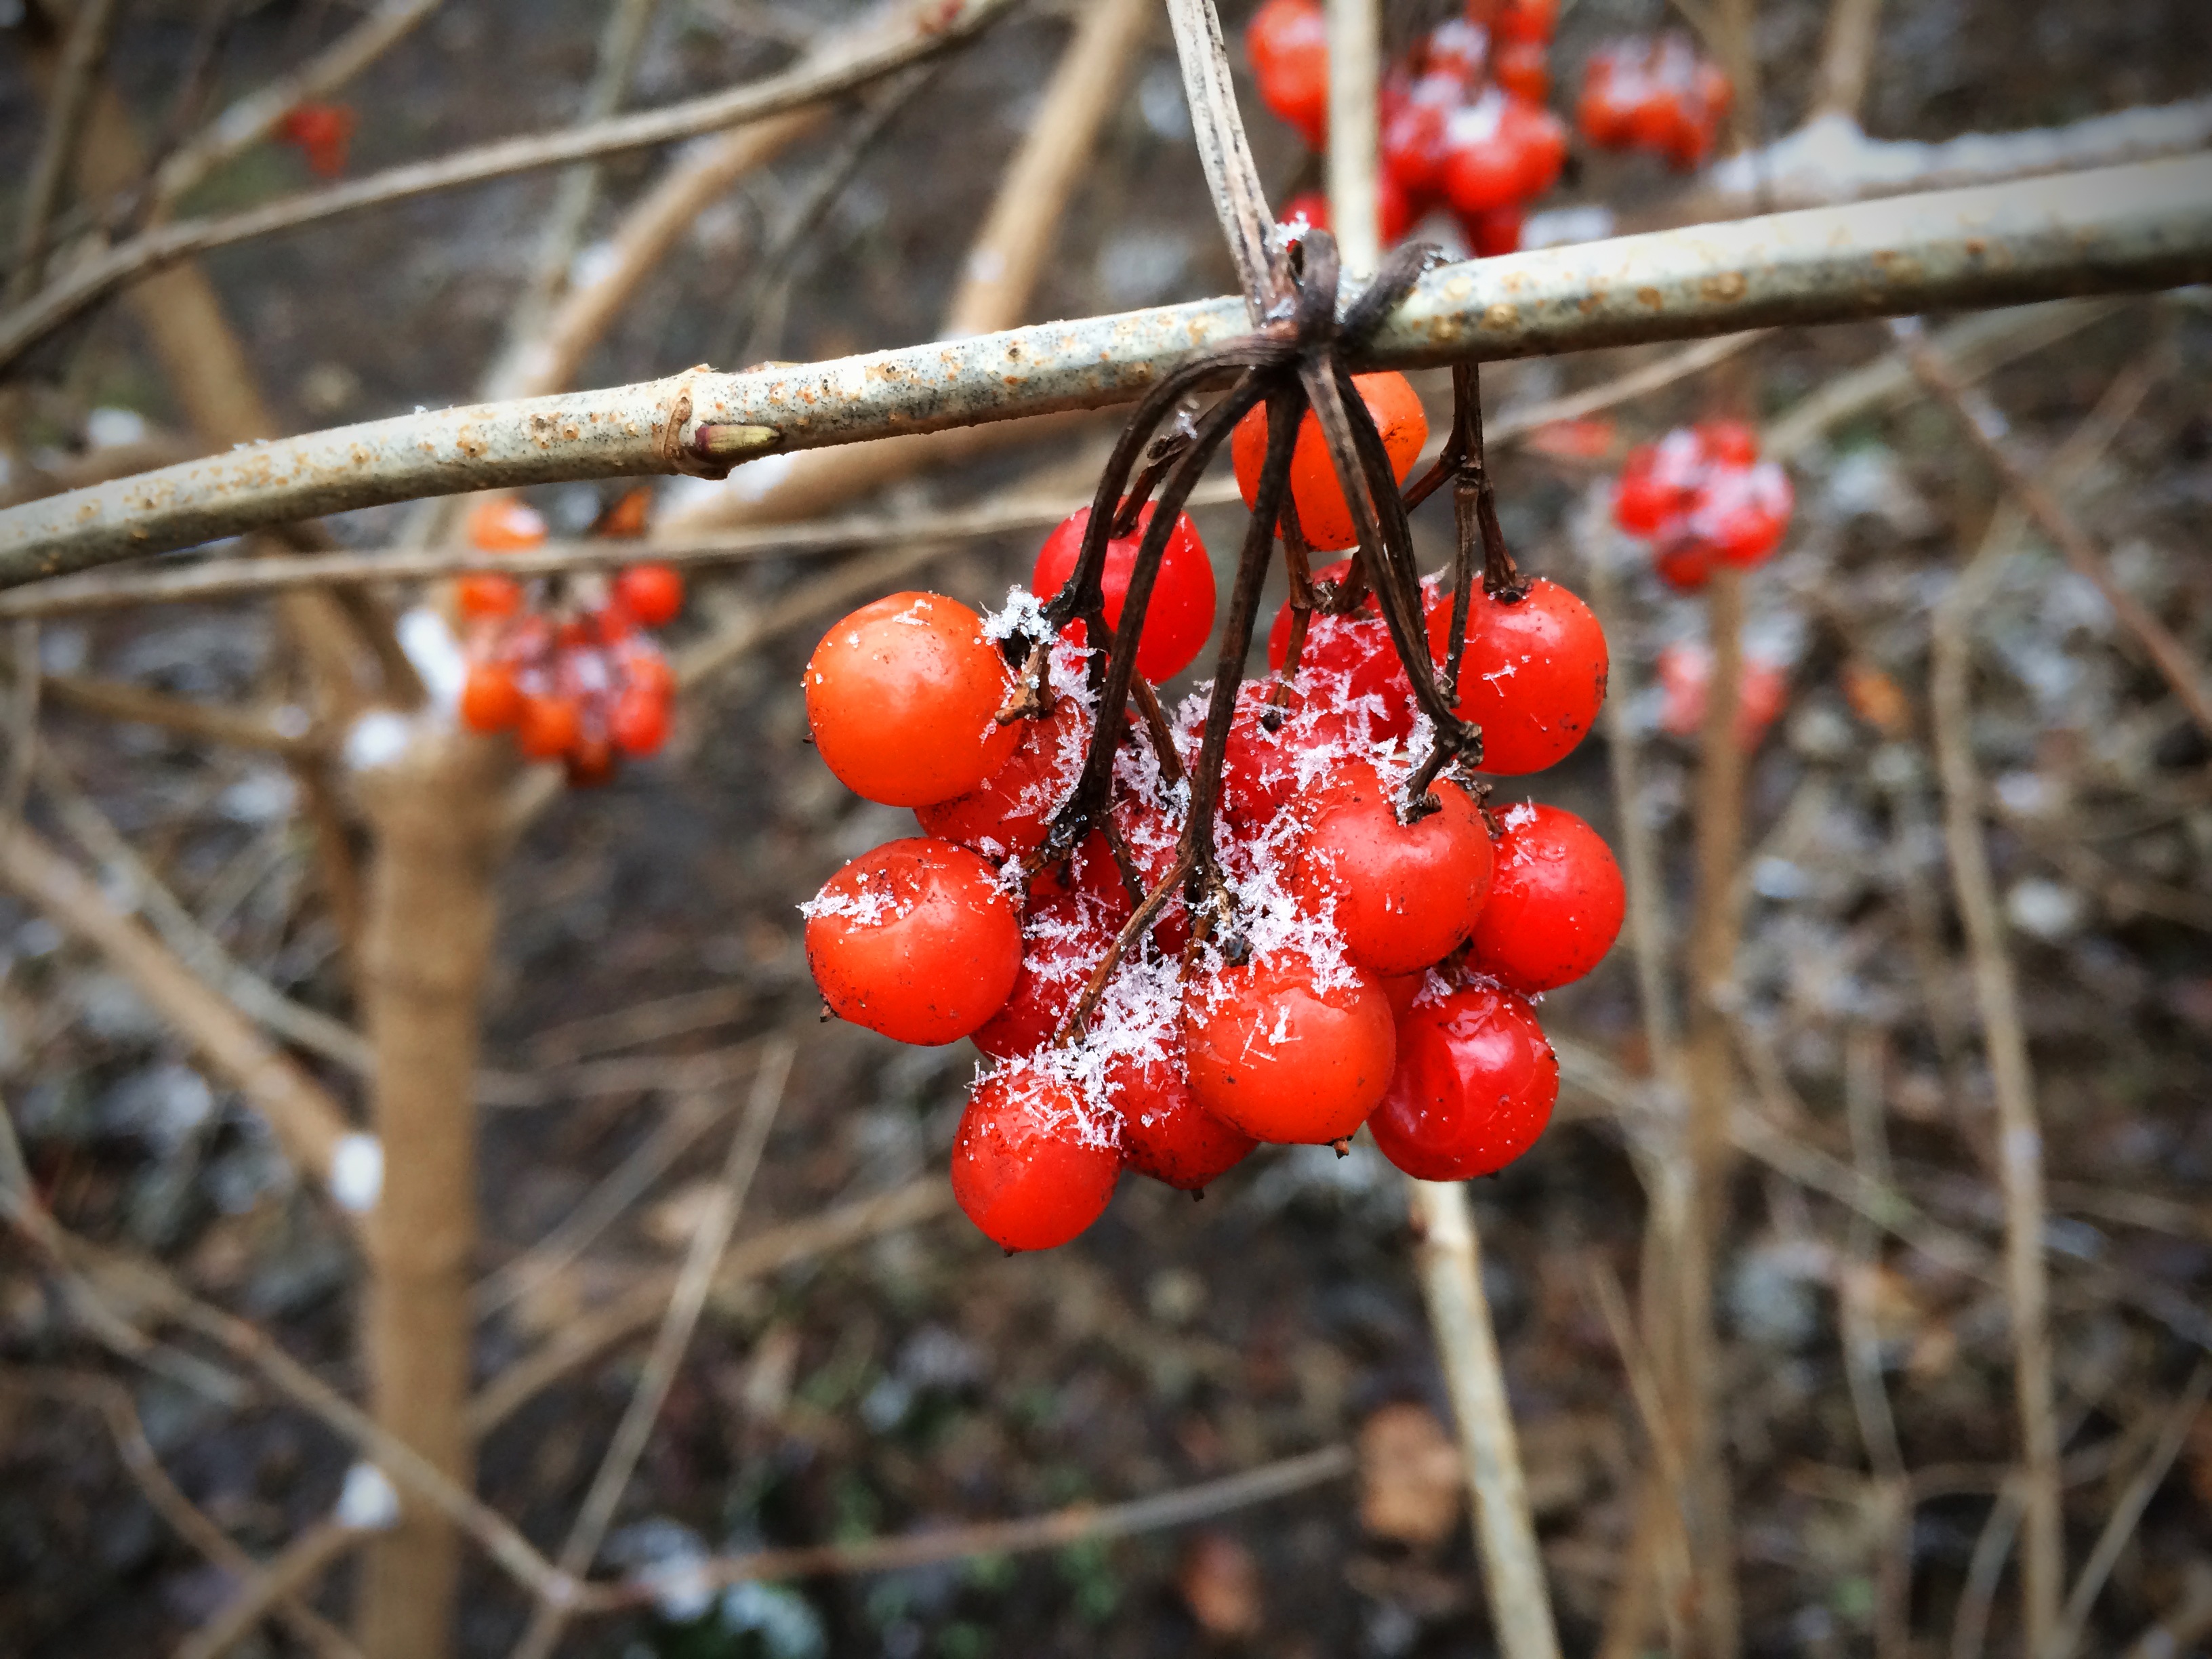
tree, branch, snow, cold, plant, fruit, berry, flower, frost, ripe, food, red, produce, autumn, juicy, healthy, dessert, flora, berries, stems, shrub, raw, rowan, organic, rose hip, flowering plant, woody plant, land plant